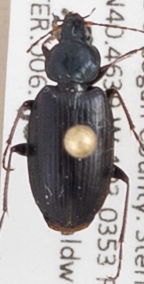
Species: Agonum placidum
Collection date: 2014-08-05
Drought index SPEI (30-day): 0.05
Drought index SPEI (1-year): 0.71
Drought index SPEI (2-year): -0.728